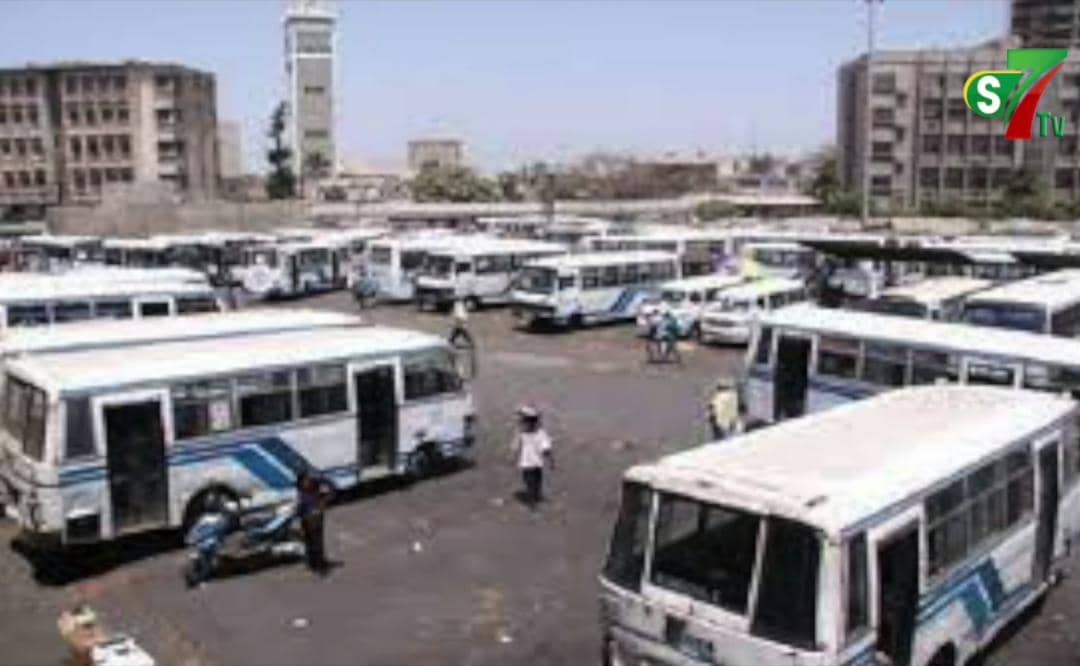
Waaw arrêt Tata yi la gaaraasu bi Tata yi di taxaw. Moom la may niru de, xam naa ni moom la.